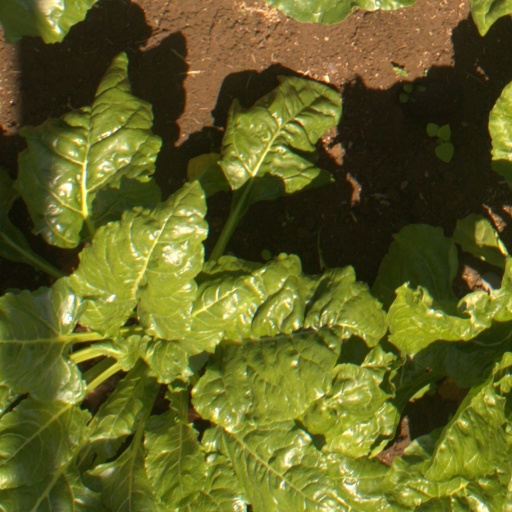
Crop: sugar beet